Trading with the Enemy Act 1914

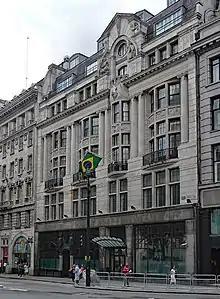
Hamburg-Amerika House, put up for sale under the Trading with the Enemy Act 1914

"Daimler Co Ltd v Continental Tyre and Rubber Co (GB) Ltd" [1916] 2 AC 307 created case law as regards a company as a legal person, just like a natural person, can have enemy character though established in the UK.